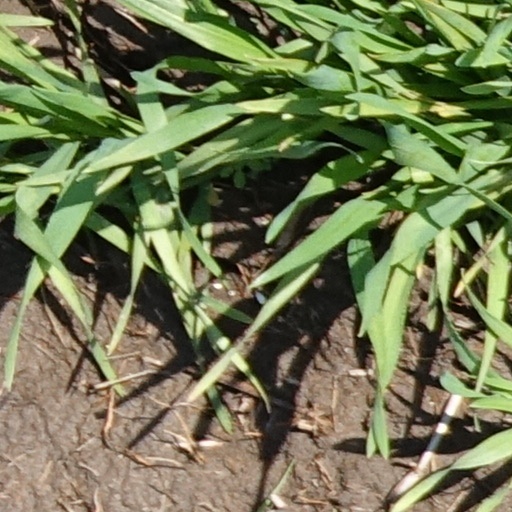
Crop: wheat